Ethan Carter III

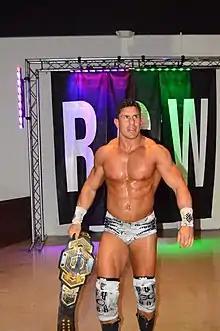
Carter as Impact Grand Champion in September 2017

On April 20 episode of "Impact Wrestling", Carter interfered in the match between Lashley and James Storm for the World Heavyweight Championship, hitting Storm over the head with a beer bottle, thus turning heel in the process once again. On the May 11 episode of "Impact Wrestling", Carter came out dressed as a cowboy and proceeded to berate Storm and the new management of Impact Wrestling. Storm then tried to attack Carter, but Carter retaliated by lashing Storm over thirty times with a leather belt, causing significant injury to his back. The following week, Carter was defeated by Storm, after Carter brutally lashed the referee. After the match however, he tried to attack Storm after which Storm came out on top, but was immediately attacked by Magnus. Then, Bruce Prichard announced a three-way match between Carter, Storm and Magnus to determine the number one contender to the Impact World Heavyweight Championship, but after an altercation with Prichard, Carter attacked him. On the May 25 episode of "Impact Wrestling", Carter defeated Storm and Magnus to become the number one contender to the Impact Wrestling Heavyweight Championship. However, on the June 1 episode of "Impact Wrestling", Carter was defeated by Alberto El Patrón in a Six Sides of Steel match, failing to win the GFW Global Championship and lost his opportunity to face Lashley at Slammiversary. At Slammiversary, Carter defeated Storm in a Strap match.